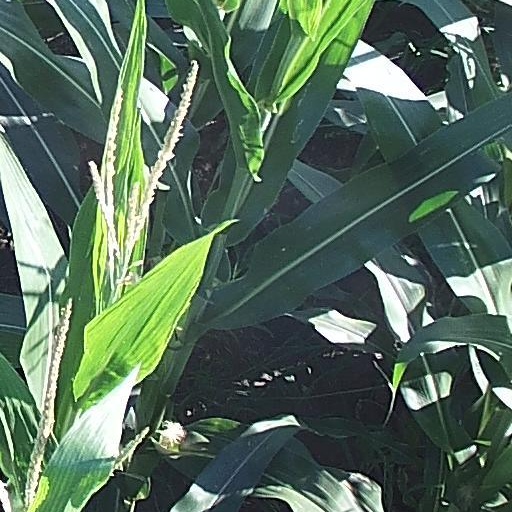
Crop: maize; corn